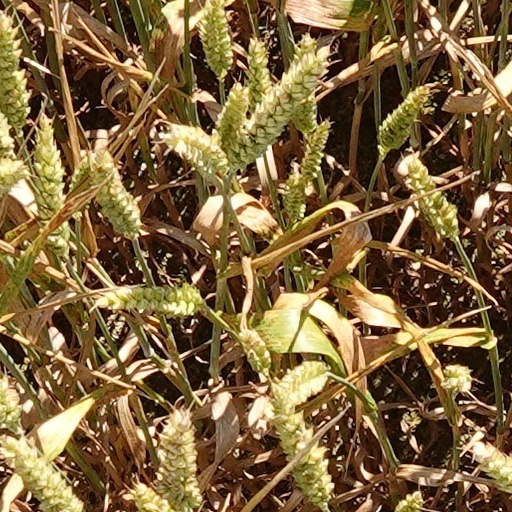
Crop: wheat